Port of Tanjung Priok

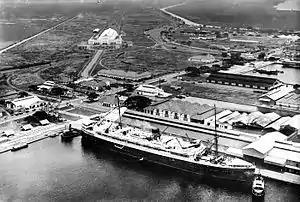
"MS Pieter Corneliszoon Hooft" docked at Port of Tanjung Priok in the early 1930s. At the background was Tanjung Priok Station.

The Port of Tanjung Priok has 20 terminals: general cargo, multipurpose terminal, scraps terminal, passenger terminal, dry bulk terminal, liquid bulk terminal, oil terminal, chemicals terminal and three container terminals. It also has 76 berths, a quay length of , a total storage area of , and a storage capacity of 401,468 tonnes.